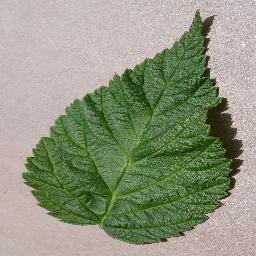
Label: Raspberry___healthy